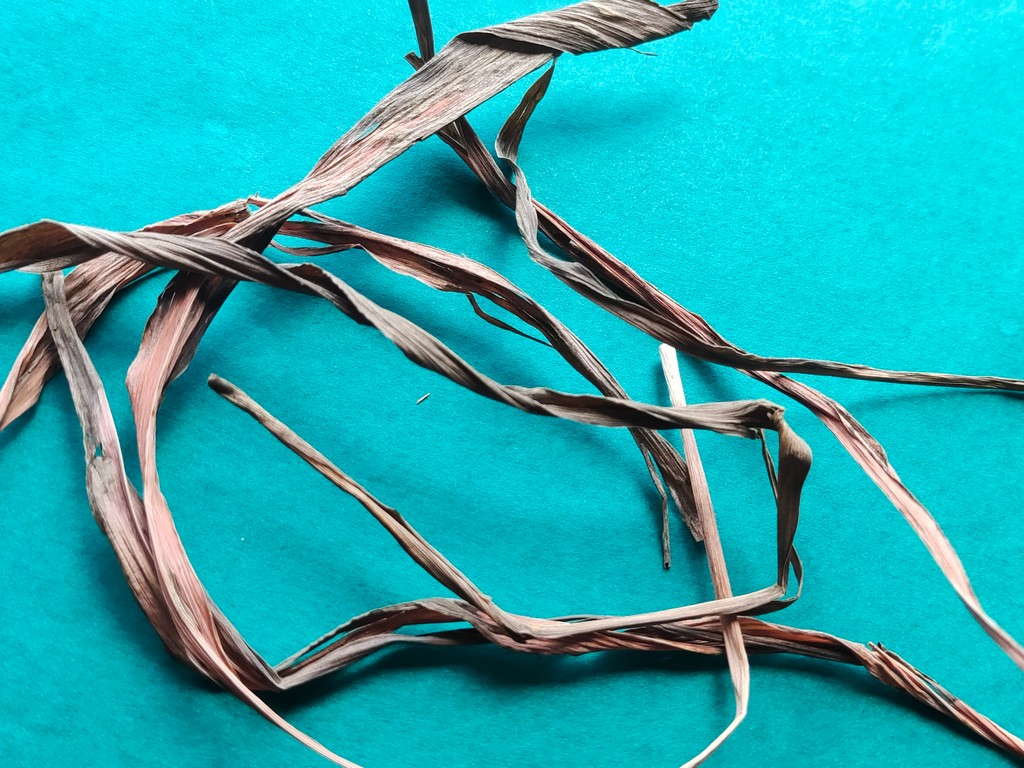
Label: Dried